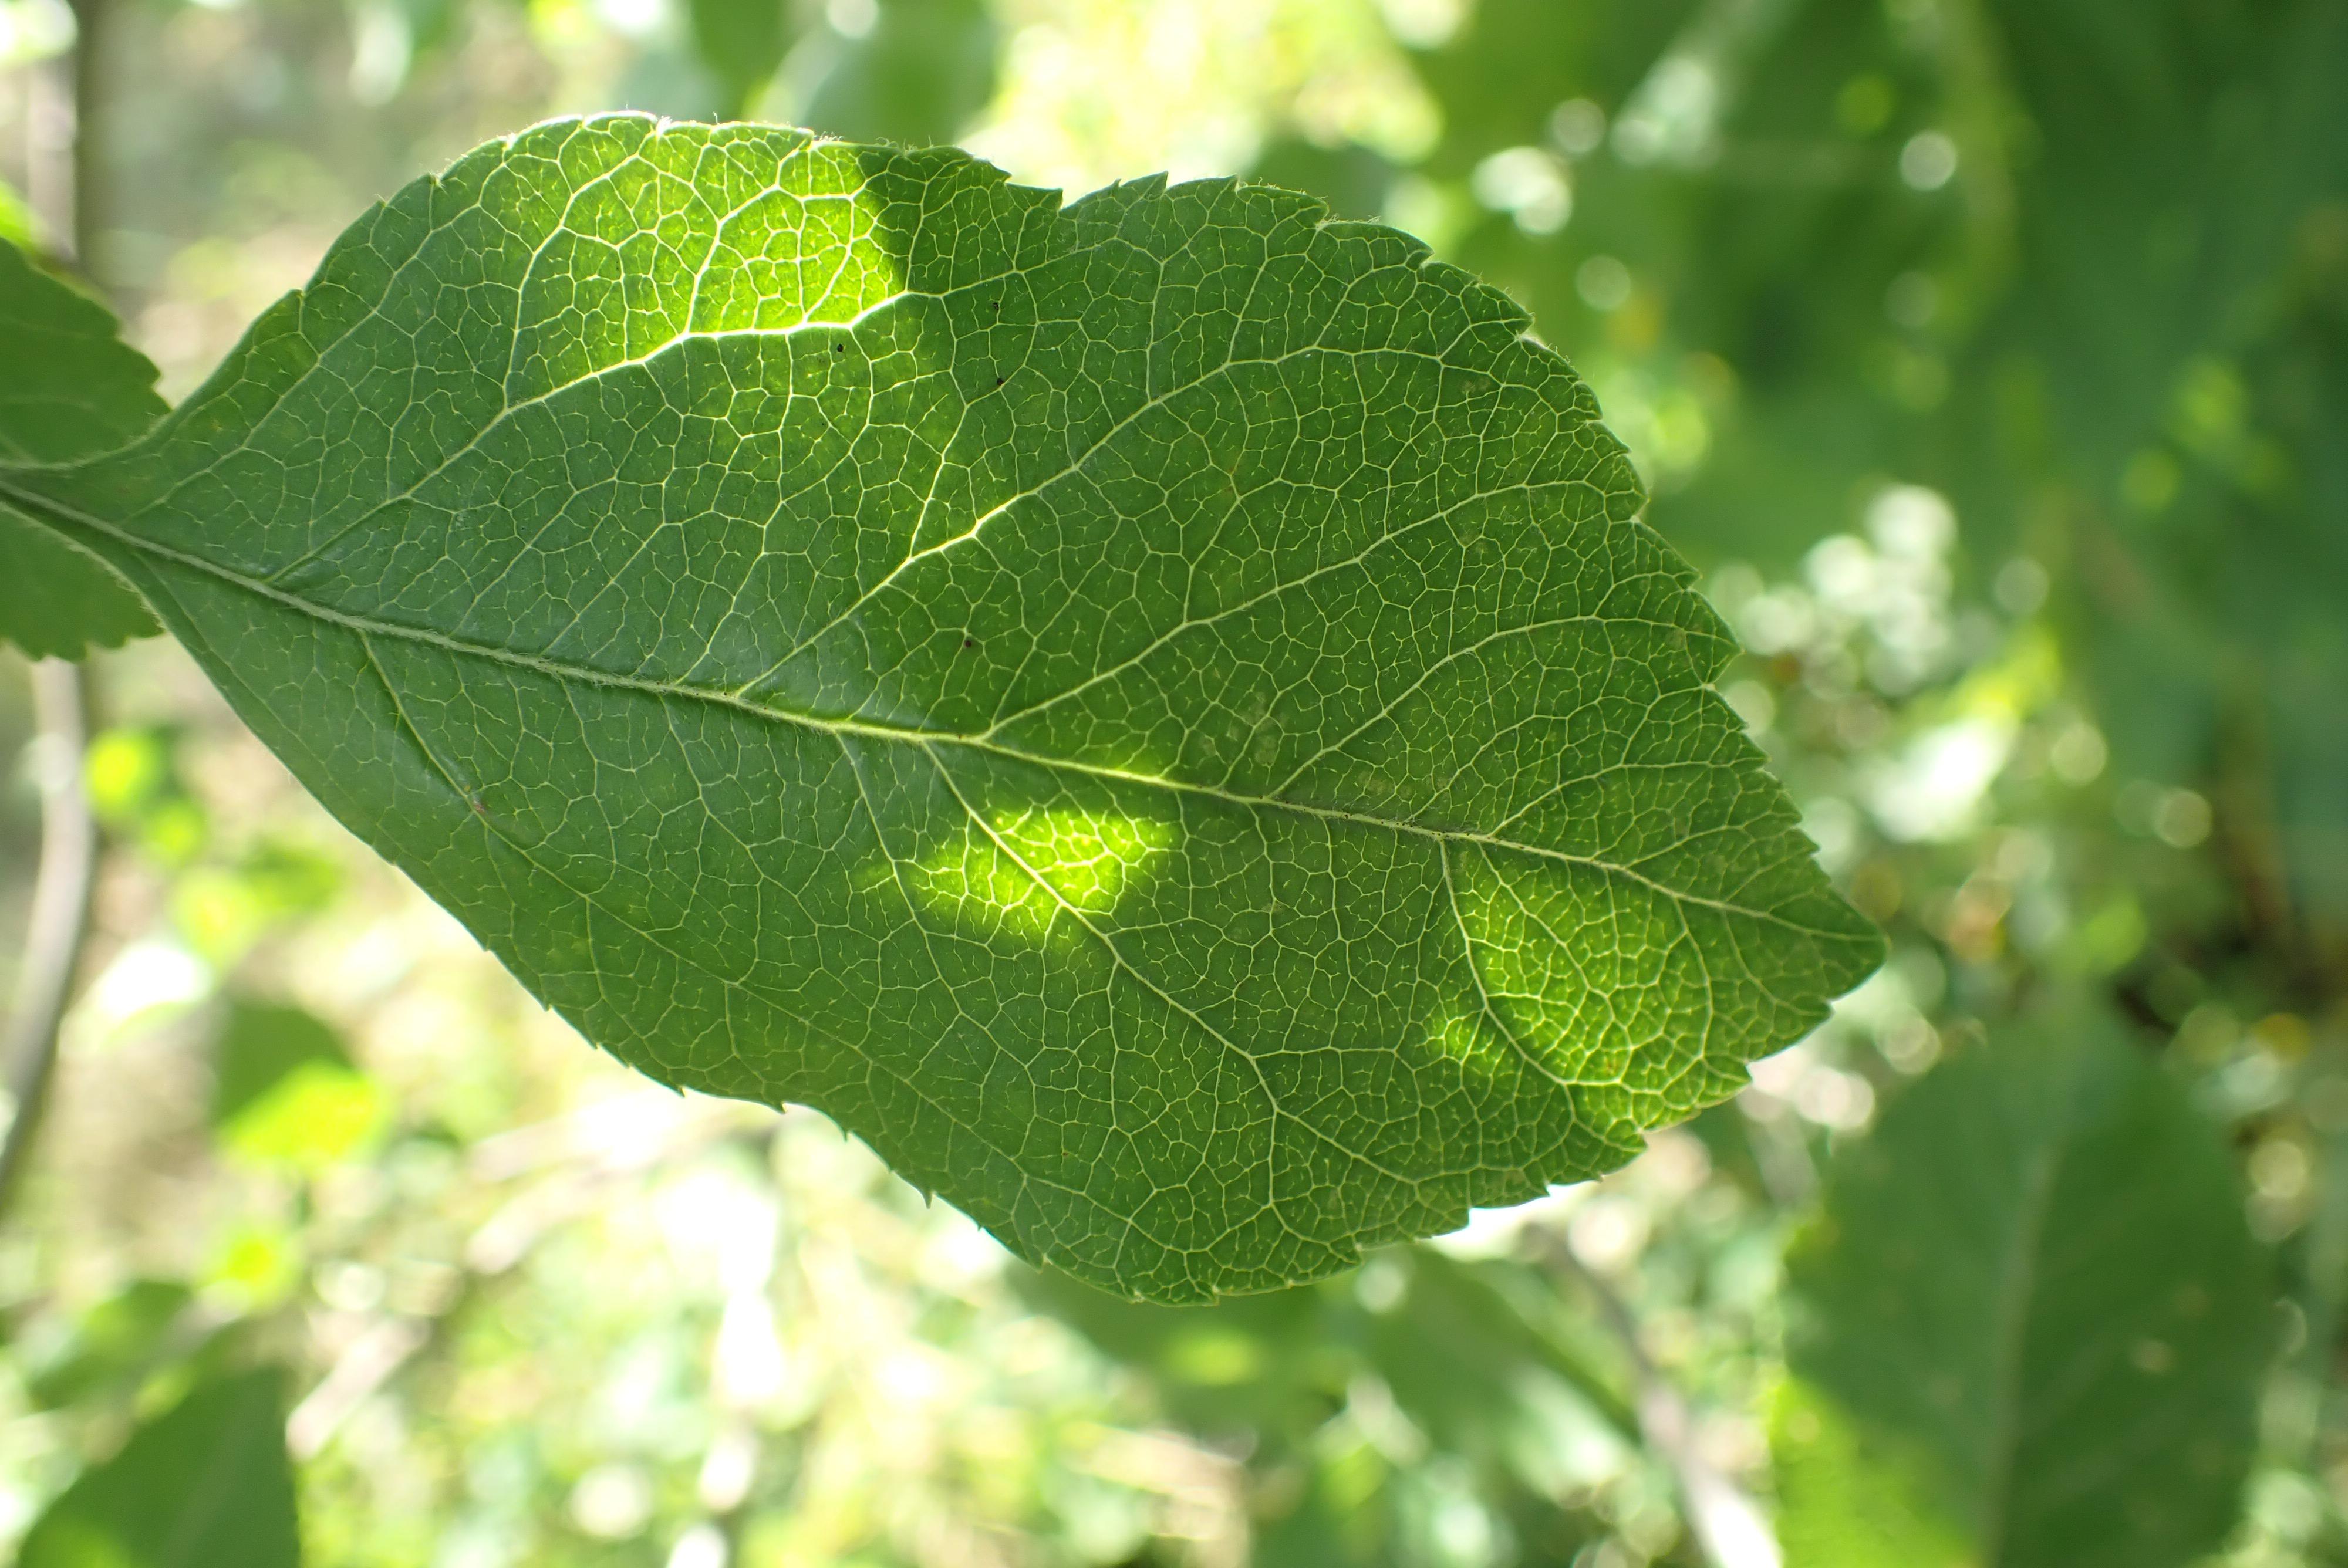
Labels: healthy